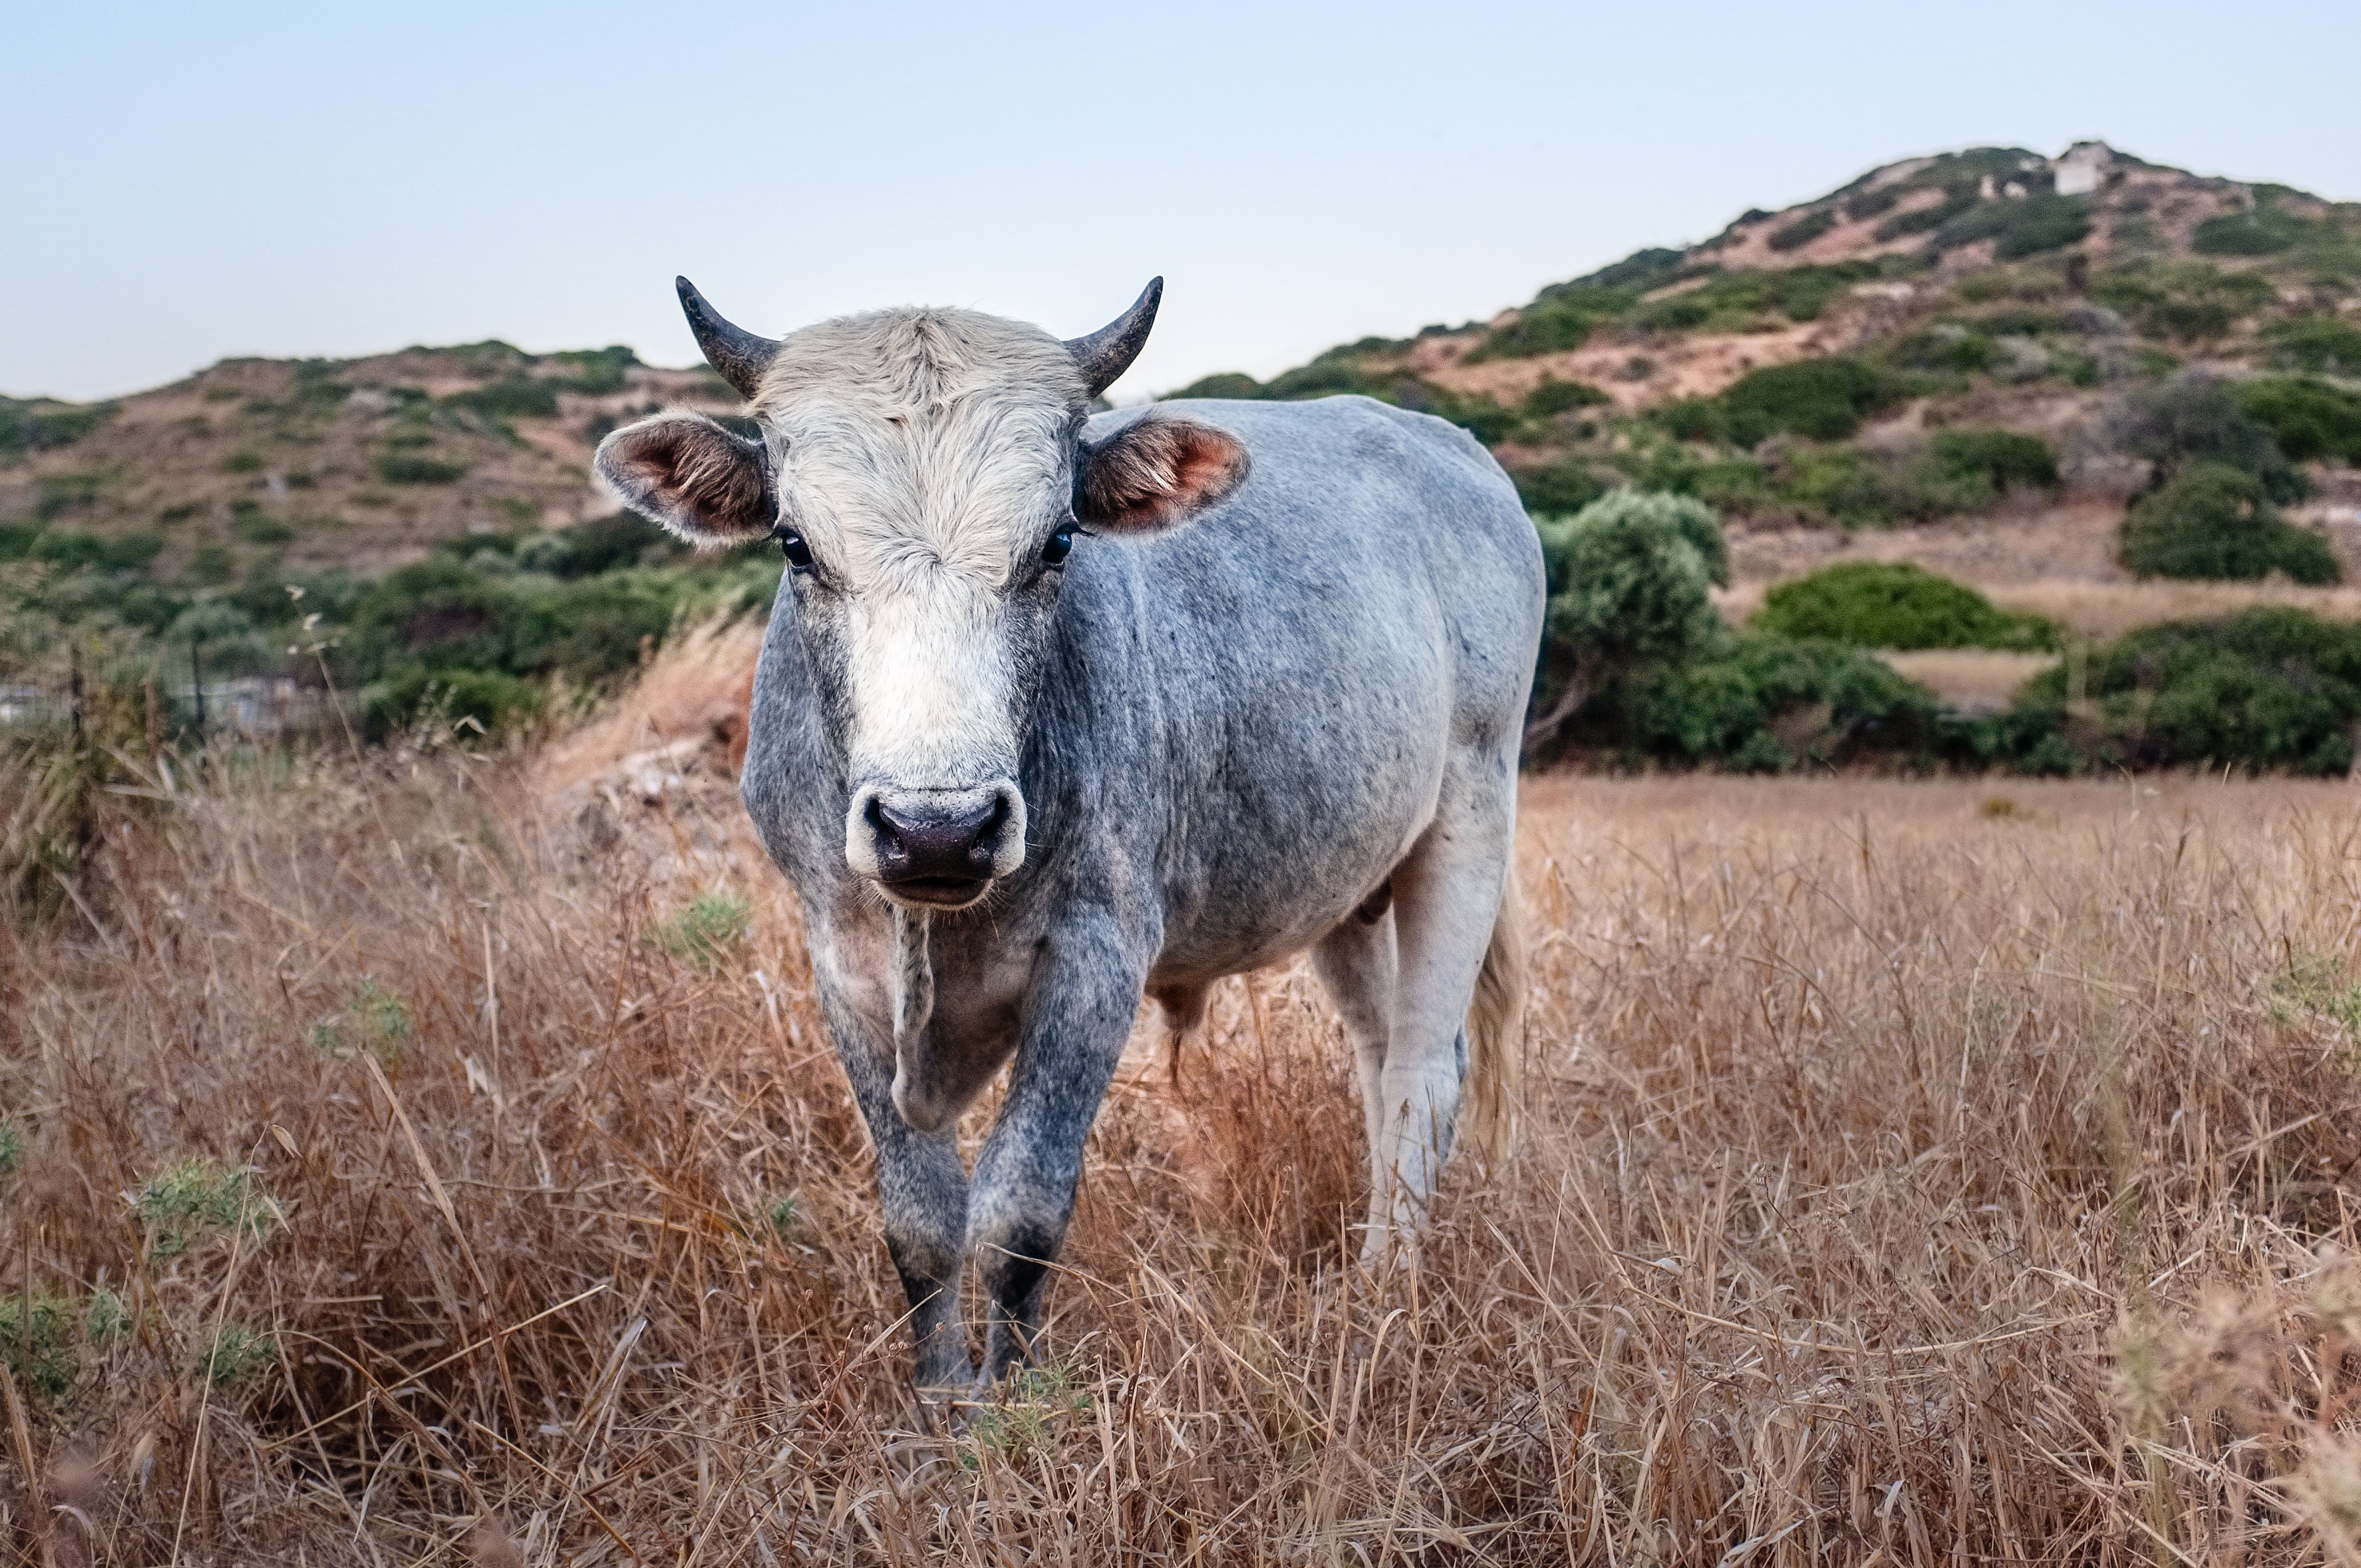
grass, field, meadow, prairie, animal, wildlife, horn, cow, herd, pasture, grazing, sheep, mammal, fauna, bull, grassland, vertebrate, rural area, pack animal, cattle like mammal